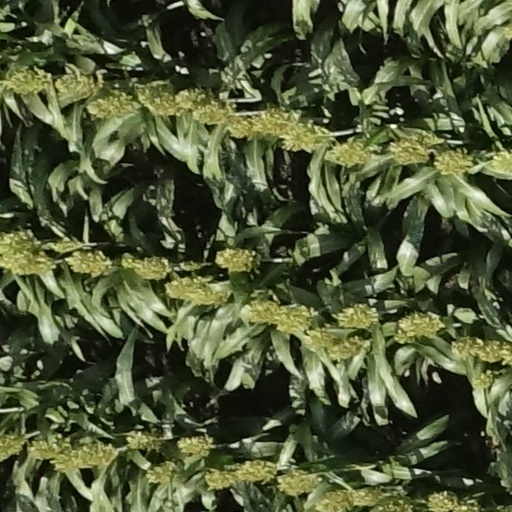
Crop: sorghum